Berthold Goldschmidt

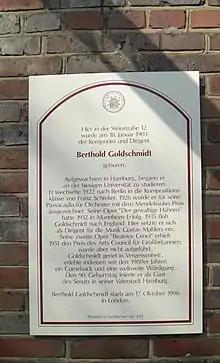
Goldschmidt Berthold

Berthold Goldschmidt (18 January 190317 October 1996) was a German Jewish composer who spent most of his life in England. The suppression of his work by Nazi Germany, as well as the disdain with which many modernist critics elsewhere dismissed his "anachronistic" lyricism, stranded the composer in the wilderness for many years before he was given a revival in his final decade.